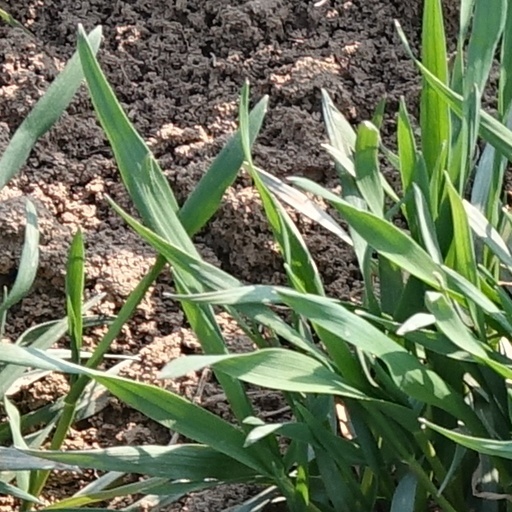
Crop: wheat